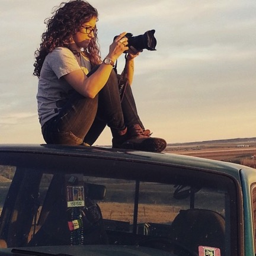
person sits atop her car preparing to take a picture .